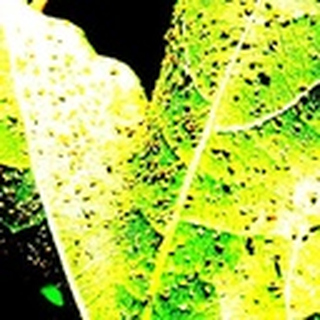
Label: cotton_aphids